George Taplin

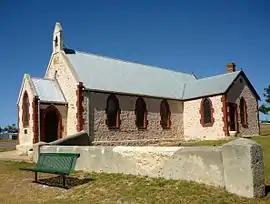
Raukkan Church, South Australia

In 1868 Taplin was ordained by the Congregational Church and the following year a chapel was completed. He died at Point McLeay (now known by the Aboriginal name Raukkan) in 1879 and was buried in the village graveyard. His position as head of the Mission was taken by his son Frederick William Taplin. His wife, who had endeared herself to the community, died in 1901.